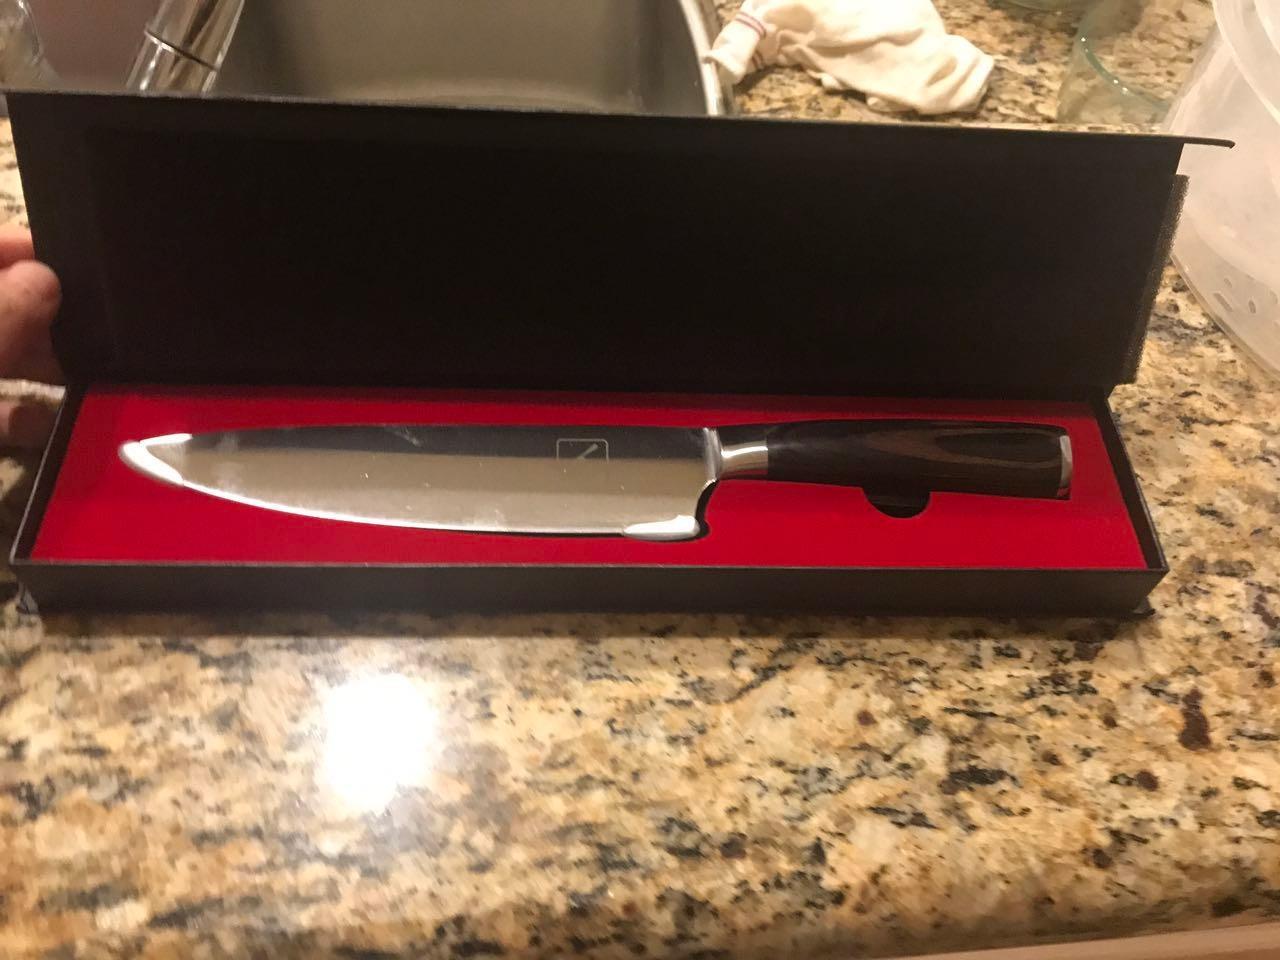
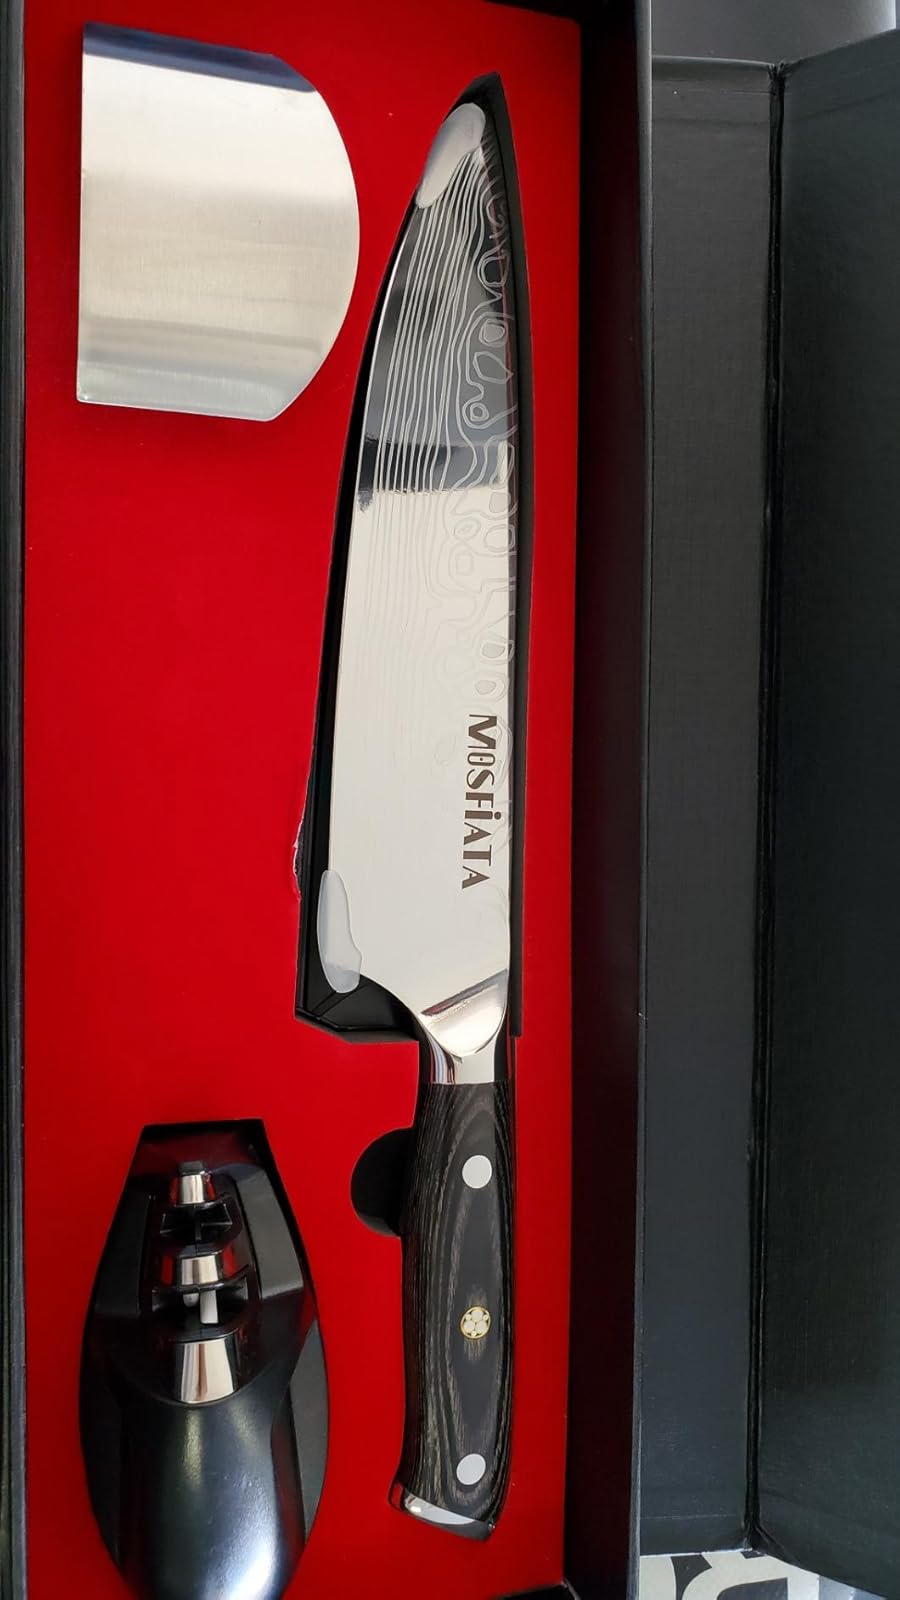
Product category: items_knife
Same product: no